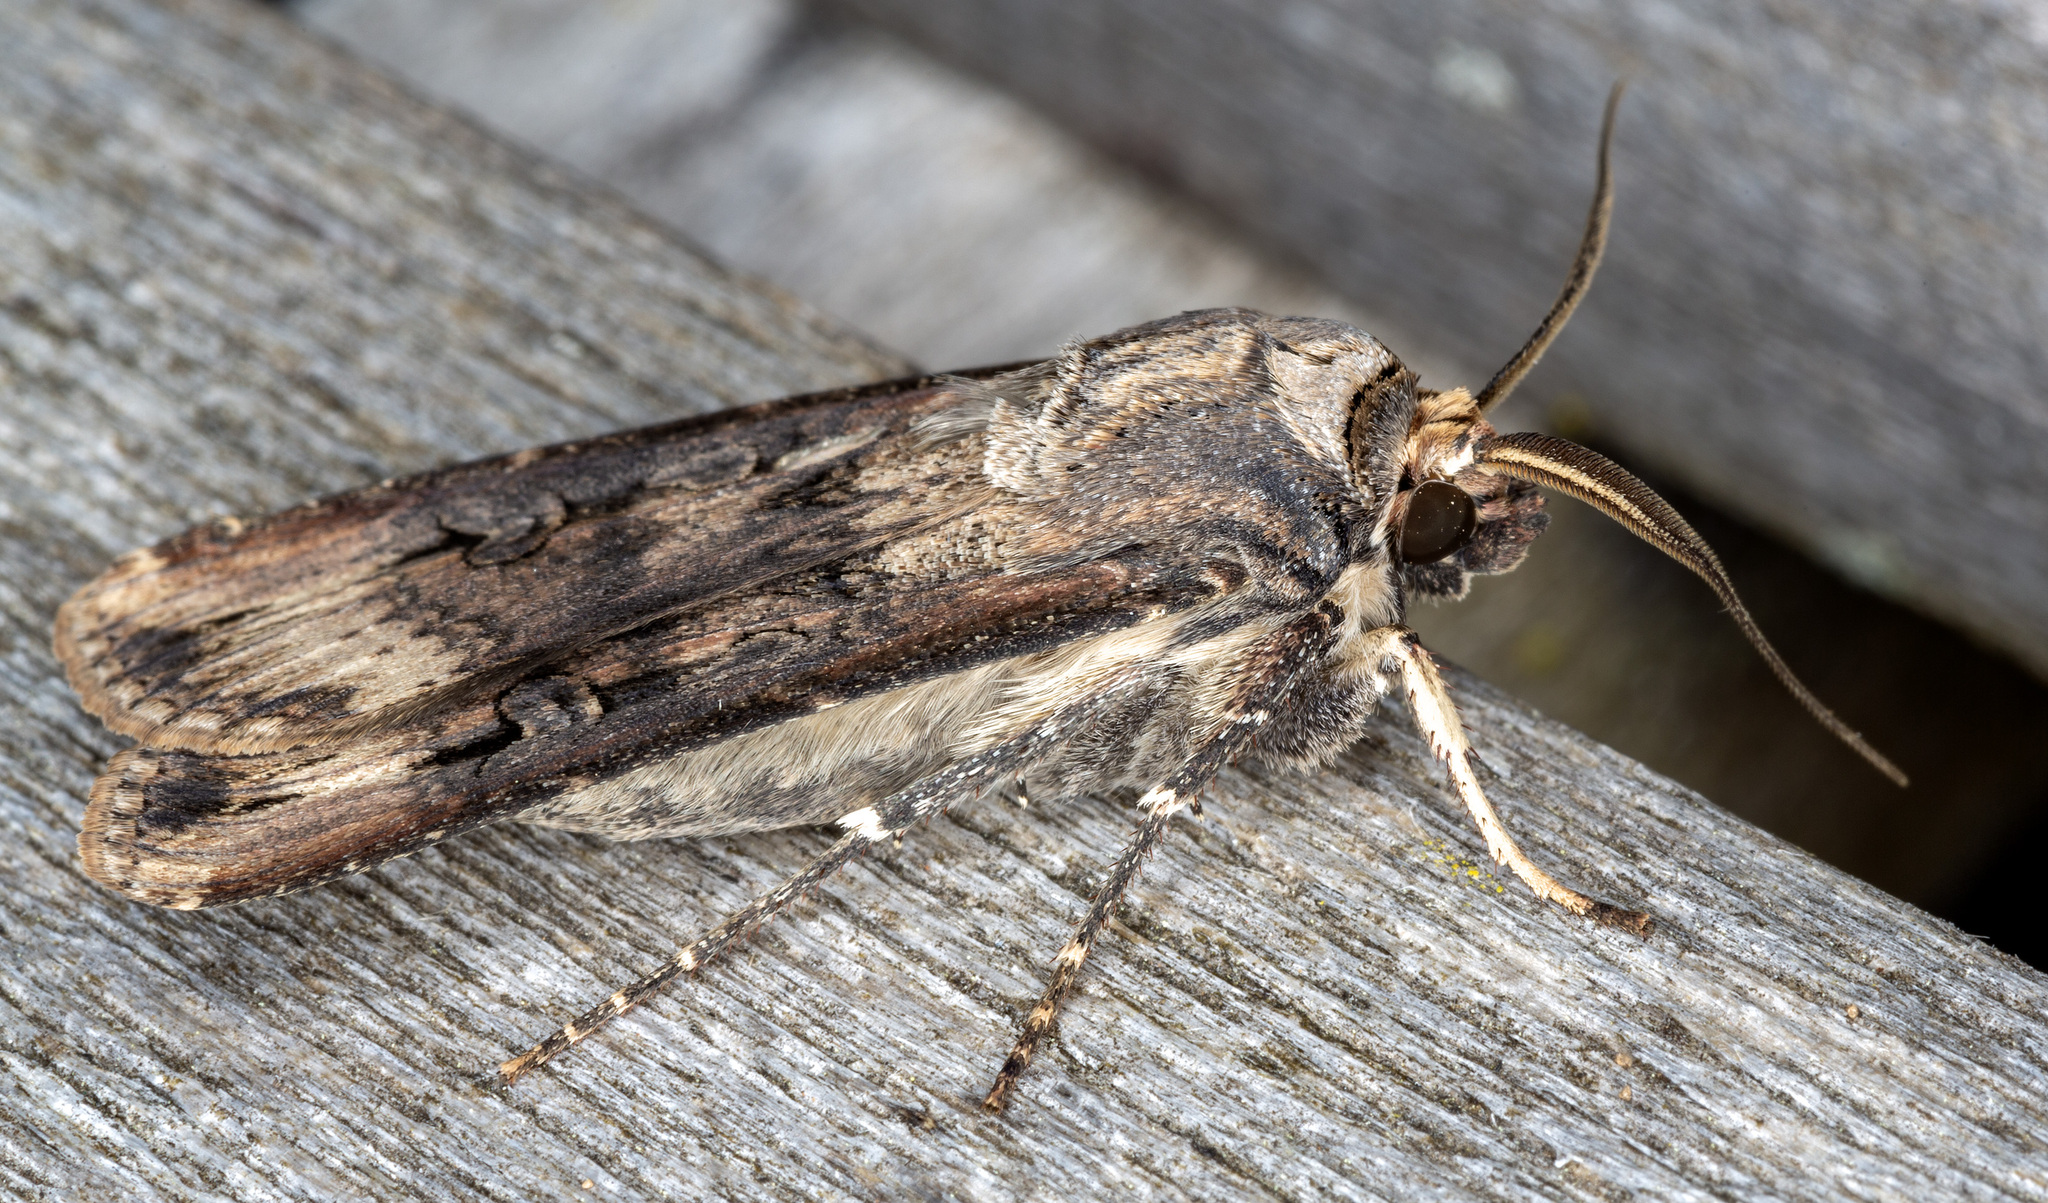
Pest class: cutworms